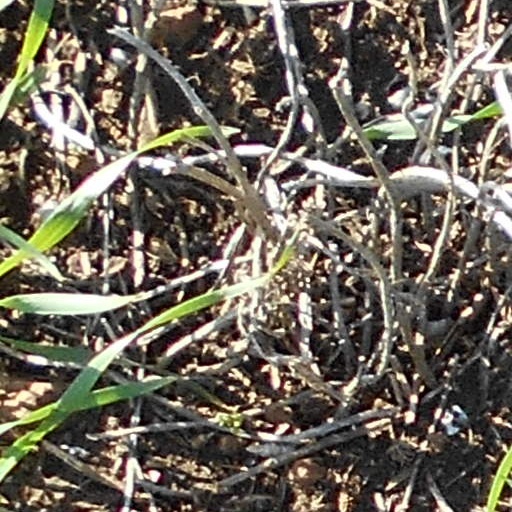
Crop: wheat